Laguiole knife

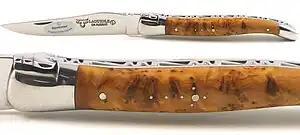
A modern "laguiole" folding knife of classic form with the blade open; the wooden grip scale shows the typical cross made of metal pins

The major influence on the form of the classic "laguiole" is most likely the Arabo-Hispanic clasp knife of Andalusian Spain, the "navaja". The "laguiole" was first designed in 1829 by Jean-Pierre Calmels. The earliest forms of "laguiole" knife were straight-bladed and handled, the so-called "laguiole droit"; the classic "navaja"-like "laguiole" seems to have been developed around 1860.